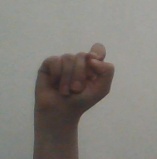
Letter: fa